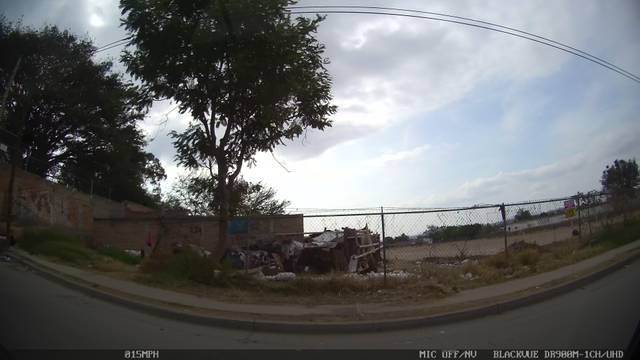
Region: Mexico
Coordinates: 20.629, -103.237